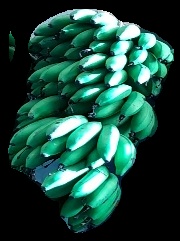
Variety: rasbale
Grade: grade2